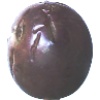
Label: passion_fruit